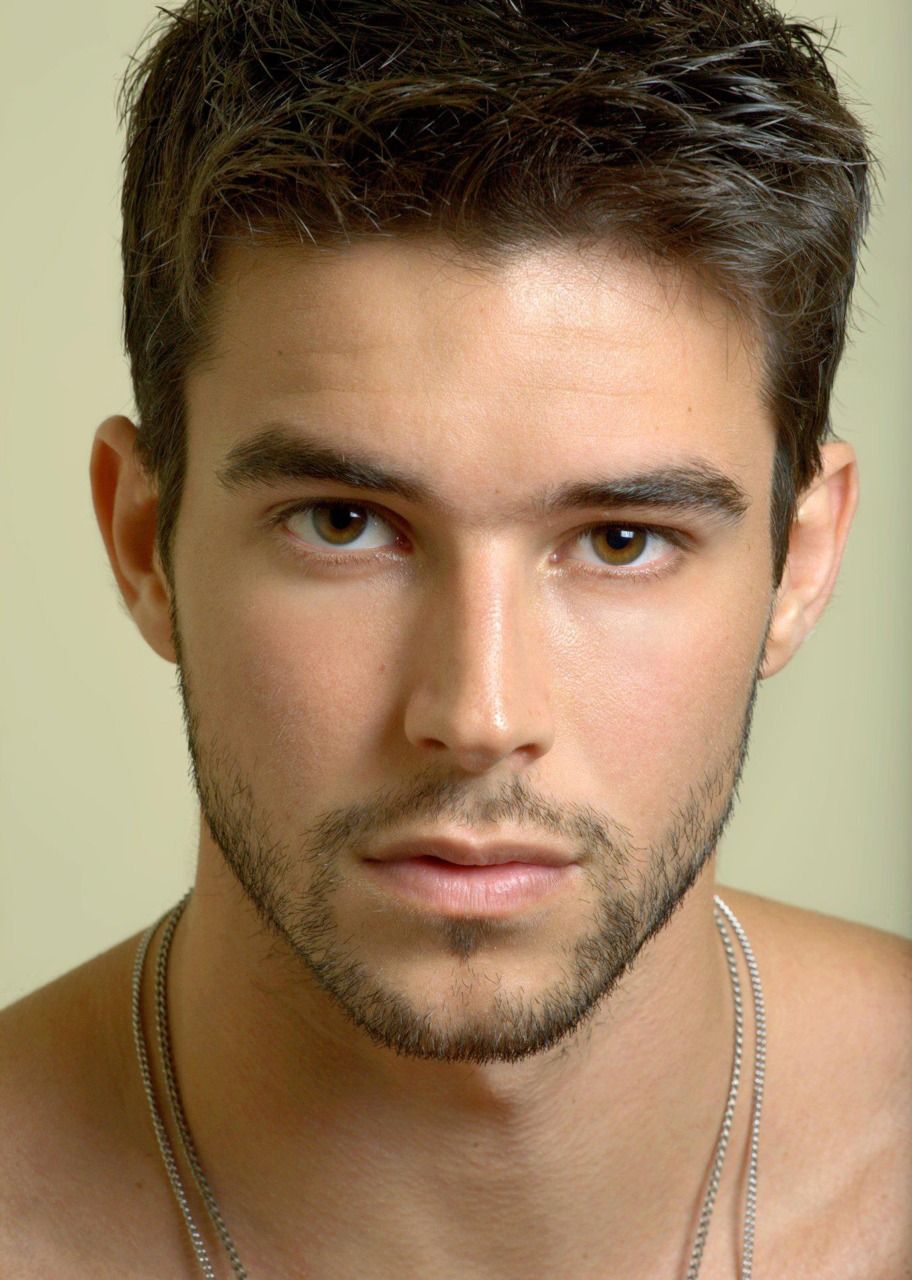
Label: Colored